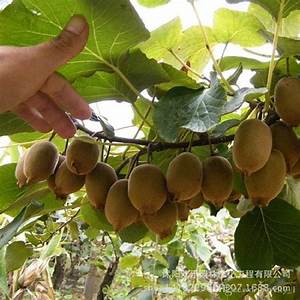
Label: Kiwi